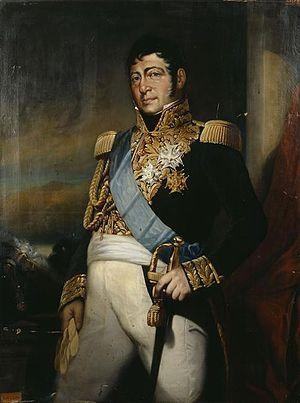
Étienne Tardif de Pommeroux, baron, puis comte de Bordesoulle, né le 4 avril 1771 à Luzeret et mort le 3 octobre 1837 à Fontaine-les-Corps-Nuds, est un général français de la Révolution et de l’Empire.
Jean François Brémond, né le mercredi 9 septembre 1807 à Paris, et mort dans la même ville le lundi 2 mars 1868, est un peintre d'histoire français.